Stadio di Baseball di Serravalle

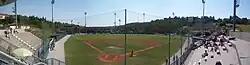
Stadio Baseball Serravalle European Cup 2012

The Stadio di Baseball di Serravalle is a baseball stadium in Serravalle, San Marino. The stadium has a capacity of 1,500.